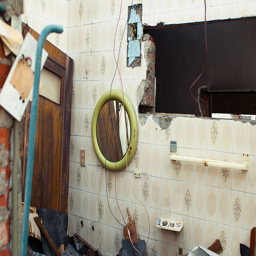
a room torn down with some peeled paint on it
An old wall with fittings torn out and refuse thrown about.
A round mirror hangs on a damaged bathroom wall.
A view of a room that appears to have fallen apart.
The mirror has a green frame and wire hanging in front of it.